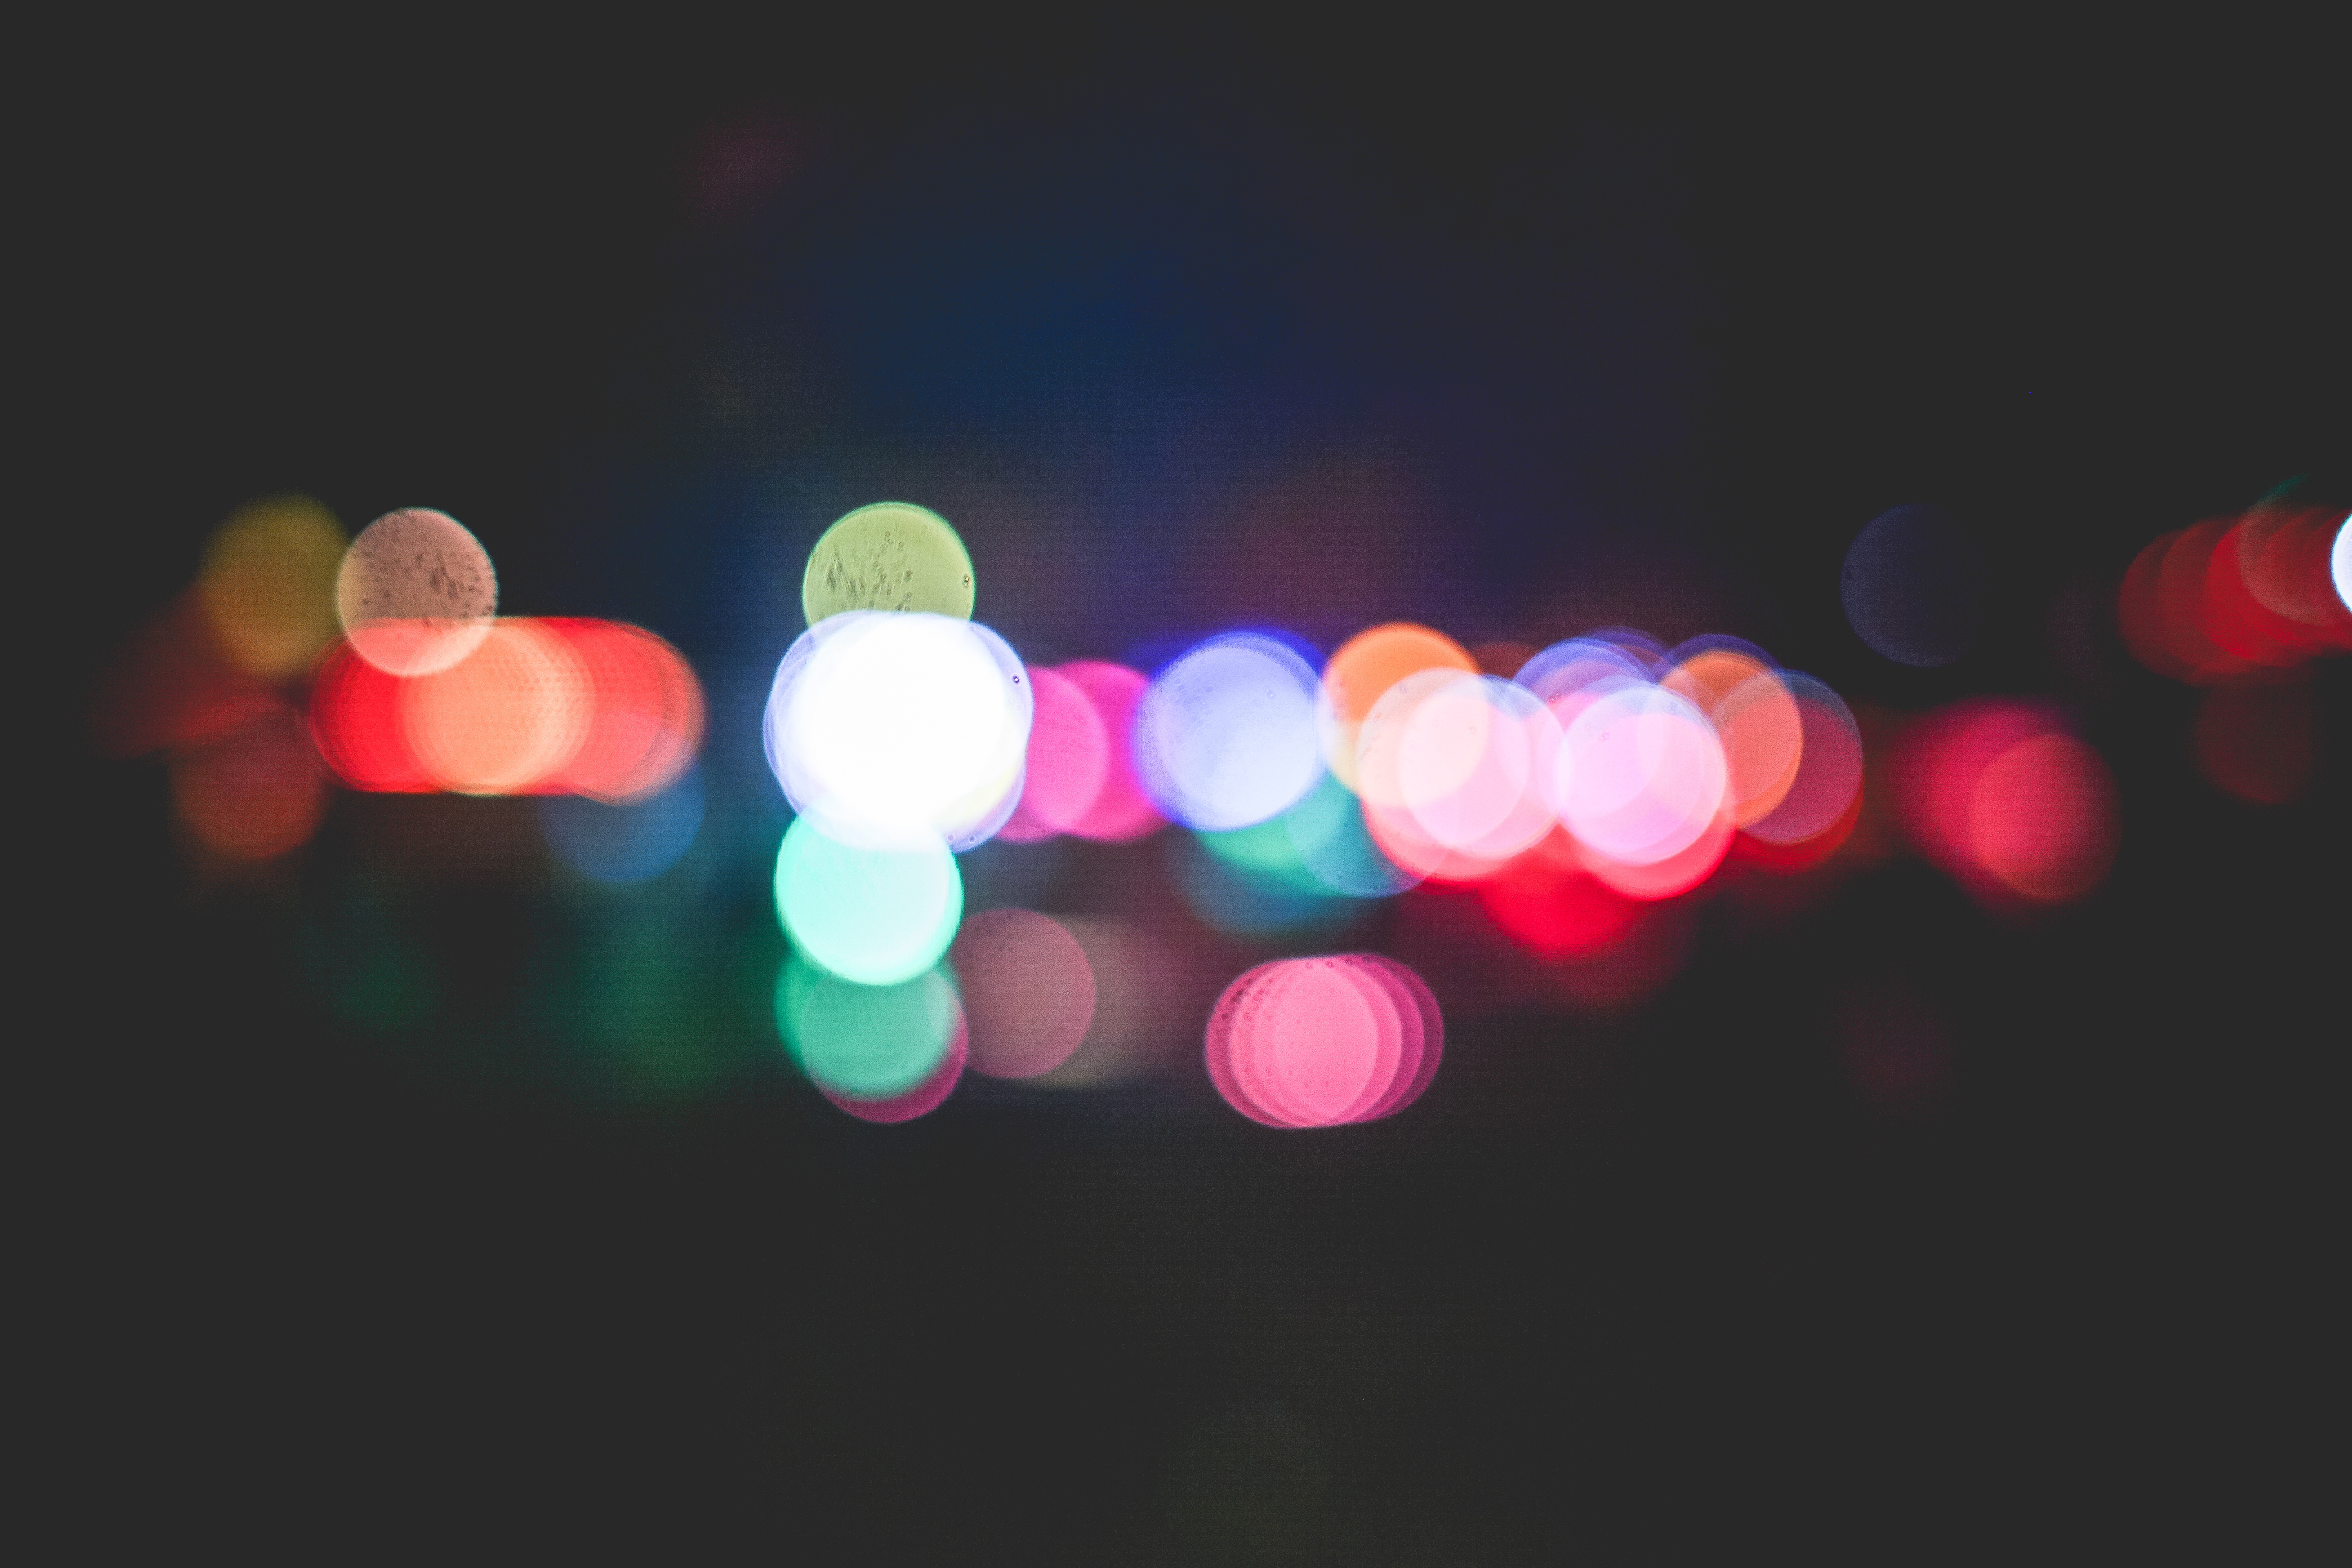
light, bokeh, blur, abstract, night, round, petal, dark, red, color, colorful, pink, lighting, circle, illuminated, art, lights, focus, design, shape, macro photography, blurred background, computer wallpaper, luminescence